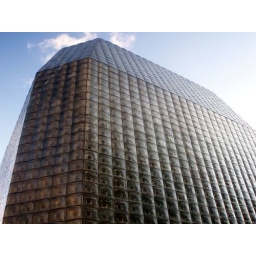
Ugly glass building in Prague